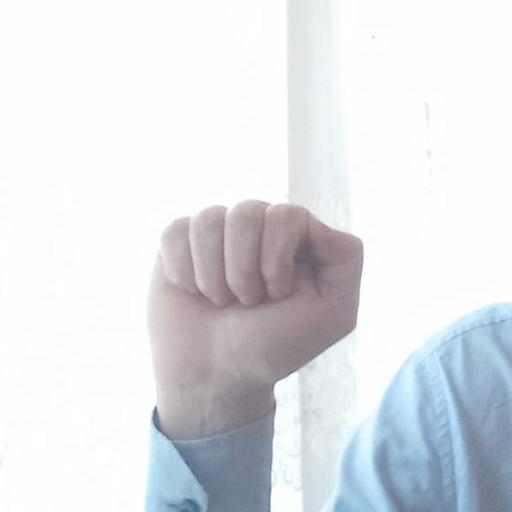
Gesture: fist